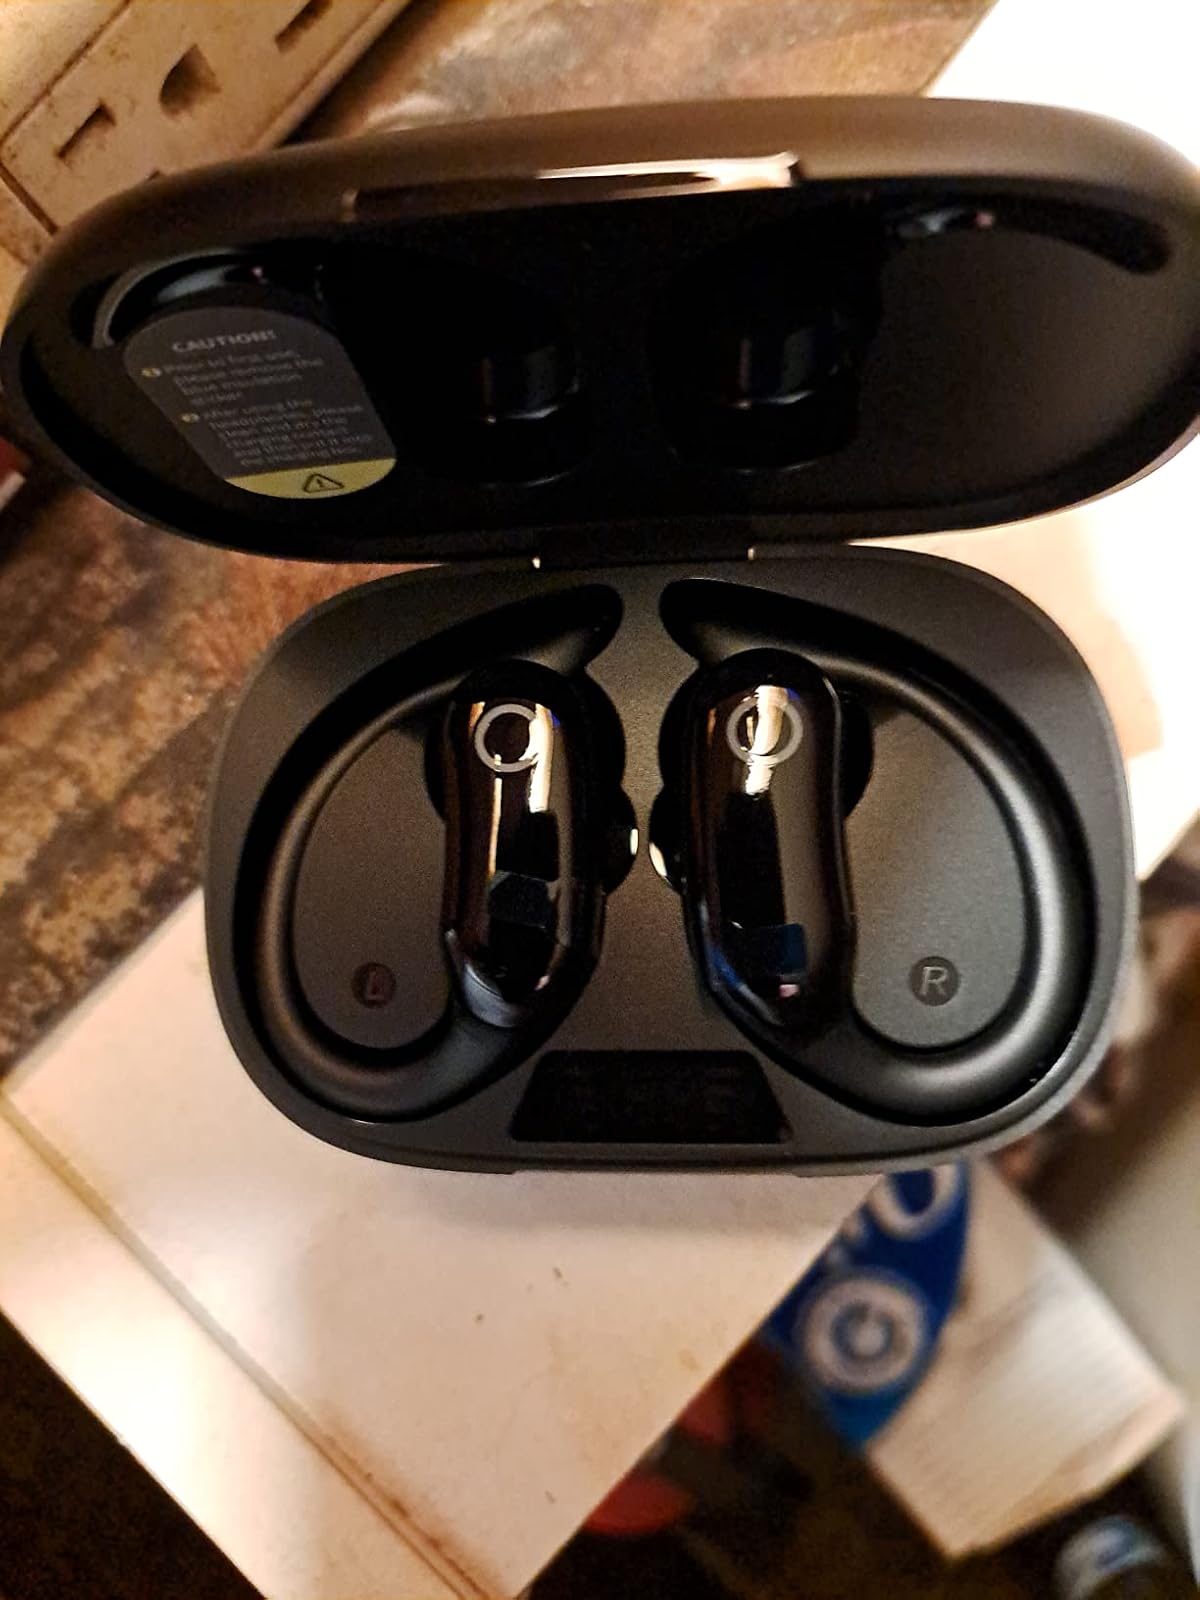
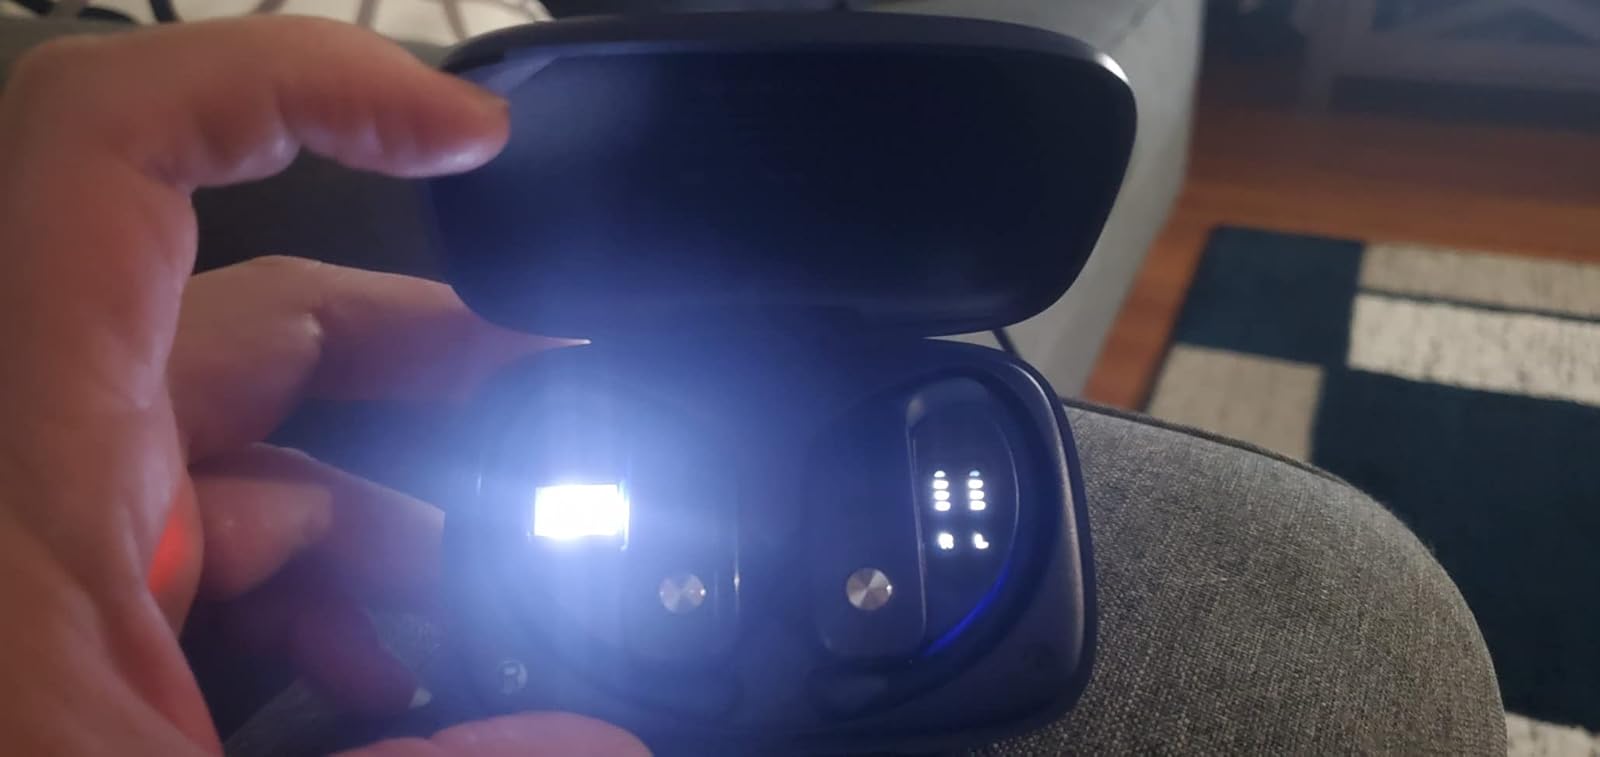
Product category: earbuds
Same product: no